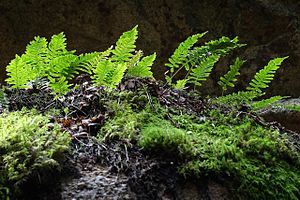
Planter / Adgang til planterigets grupper via billeder
Planter eller planteriget er et rige, der hører under eukayoterne. En plante defineres som en autotrof organisme, der kan formere sig med anisogameter. Herved adskiller planterne sig fra f.eks. både dyr og svampe der er heterotrofe. Andre væsentlige kendetegn er at plantecellerne har cellevægge, som består af cellulose og at planter er i stand til at udføre fotosyntese. Evnen til fotosyntese er en væsentlige forudsætninger for planternes autotrofi.